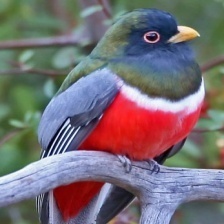
Species: ELEGANT TROGON
Scientific name: TROGON ELEGANS